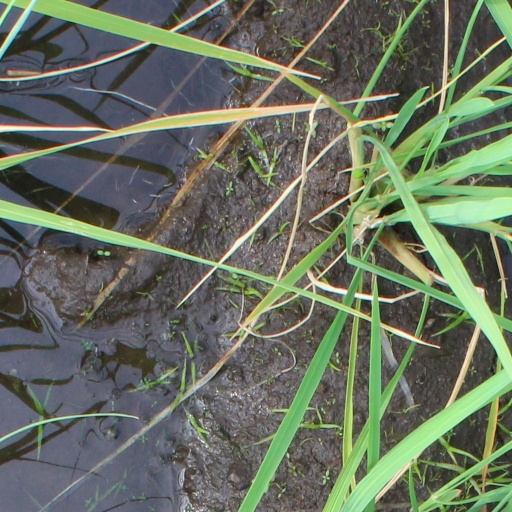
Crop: rice